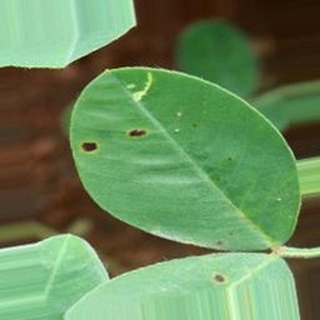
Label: groundnut_early_leaf_spot